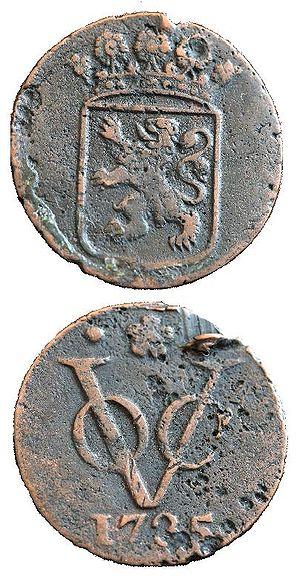
Le Batavia est un Retourschip néerlandais qui fut affrété par la Compagnie néerlandaise des Indes orientales en direction des Indes néerlandaises et qui fit naufrage à proximité de l'Australie le 4 juin 1629. Les survivants de la catastrophe débarquèrent sur l'archipel des Abrolhos de Houtman, et furent victimes d'un des plus horribles massacres connus du XVIIᵉ siècle. Toutes causes de mort réunies, seul un tiers des passagers et hommes d'équipage survécut à ce drame.
Le caféier vient de la province de Kaffa, en Éthiopie. Sa culture se répand dans l'Arabie voisine, où sa popularité a profité de la prohibition de l'alcool par l'islam. Appelé K'hawah, qui signifie « revigorant », sa rareté l'a rendu très cher en Europe jusqu'au premier tiers du XVIIIᵉ siècle. Puis sa culture déferle en quatre vagues, Java des années 1720, La Réunion des années 1730-1740, le Suriname des années 1750-1770 et Saint-Domingue des années 1770-1780.
La Compagnie néerlandaise des Indes orientales est une compagnie de commerce créée par les Provinces-Unies en 1602. Elle est pendant près de deux siècles l’un des piliers de la puissance du capitalisme et de l’impérialisme néerlandais. Dissoute en 1799, la compagnie est connue pour avoir été l’une des entreprises capitalistes les plus puissantes qui aient jamais existé, contribuant fortement à l'histoire des bourses de valeurs.